Criticism of United States foreign policy

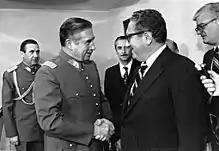
Chilean leader Augusto Pinochet shaking hands with Henry Kissinger in 1976

Some historians, including Andrew Bacevich, suggest that U.S. foreign policy is directed by "wealthy individuals and institutions". In 1893, a decision to back a plot to overthrow the Kingdom of Hawaii by President Benjamin Harrison was clearly motivated by business interests; it was an effort to prevent a proposed tariff increase on sugar. As a result, Hawaii became a U.S. state. There were allegations that the Spanish–American War in 1898 was motivated mainly by business interests in Cuba.